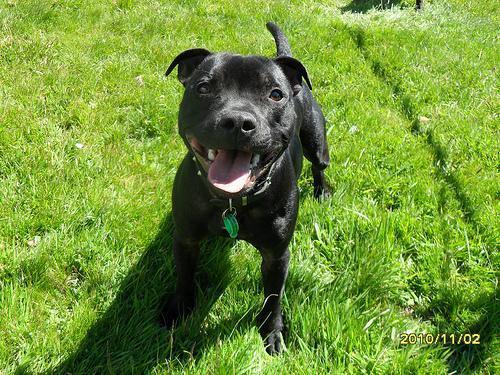
staffordshire bull terrier